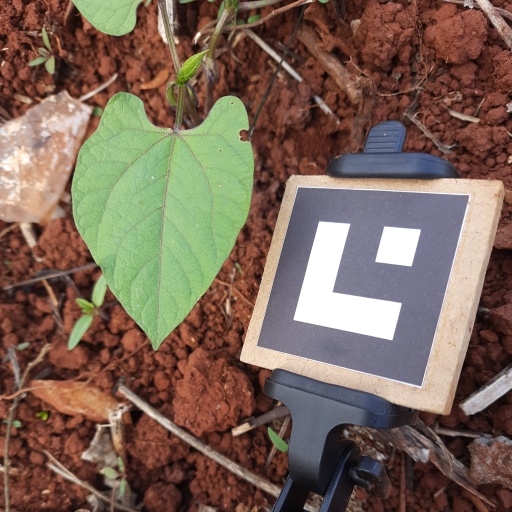
Observations: flat surface, eating holes in the edge, eating holes in the center, under cloudy sky